From Nurse to Worse

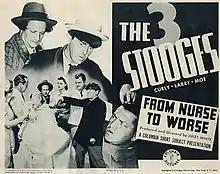

From Nurse to Worse is a 1940 short subject directed by Jules White starring American slapstick comedy team The Three Stooges (Moe Howard, Larry Fine and Curly Howard). It is the 49th entry in the series released by Columbia Pictures starring the comedians, who released 190 shorts for the studio between 1934 and 1959.